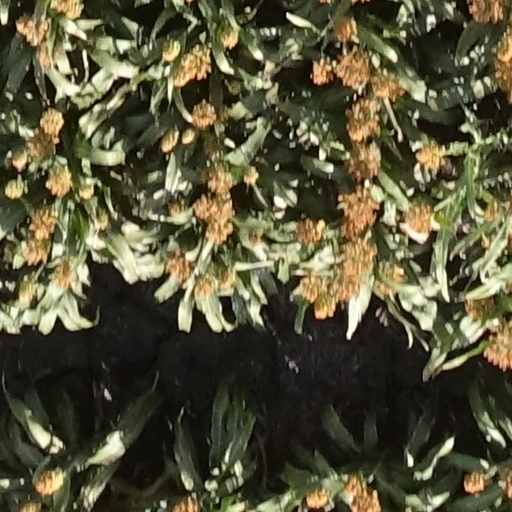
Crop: sorghum